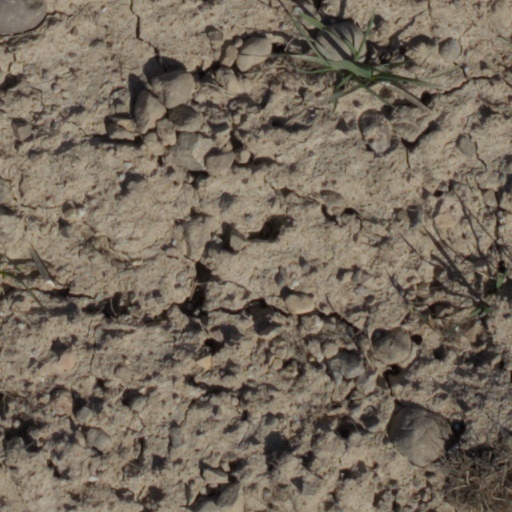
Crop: wheat